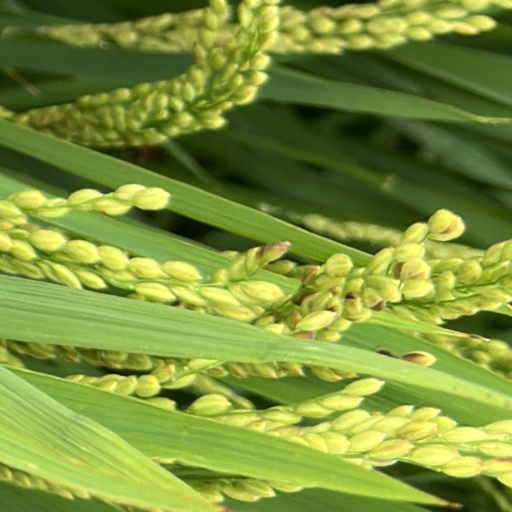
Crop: rice